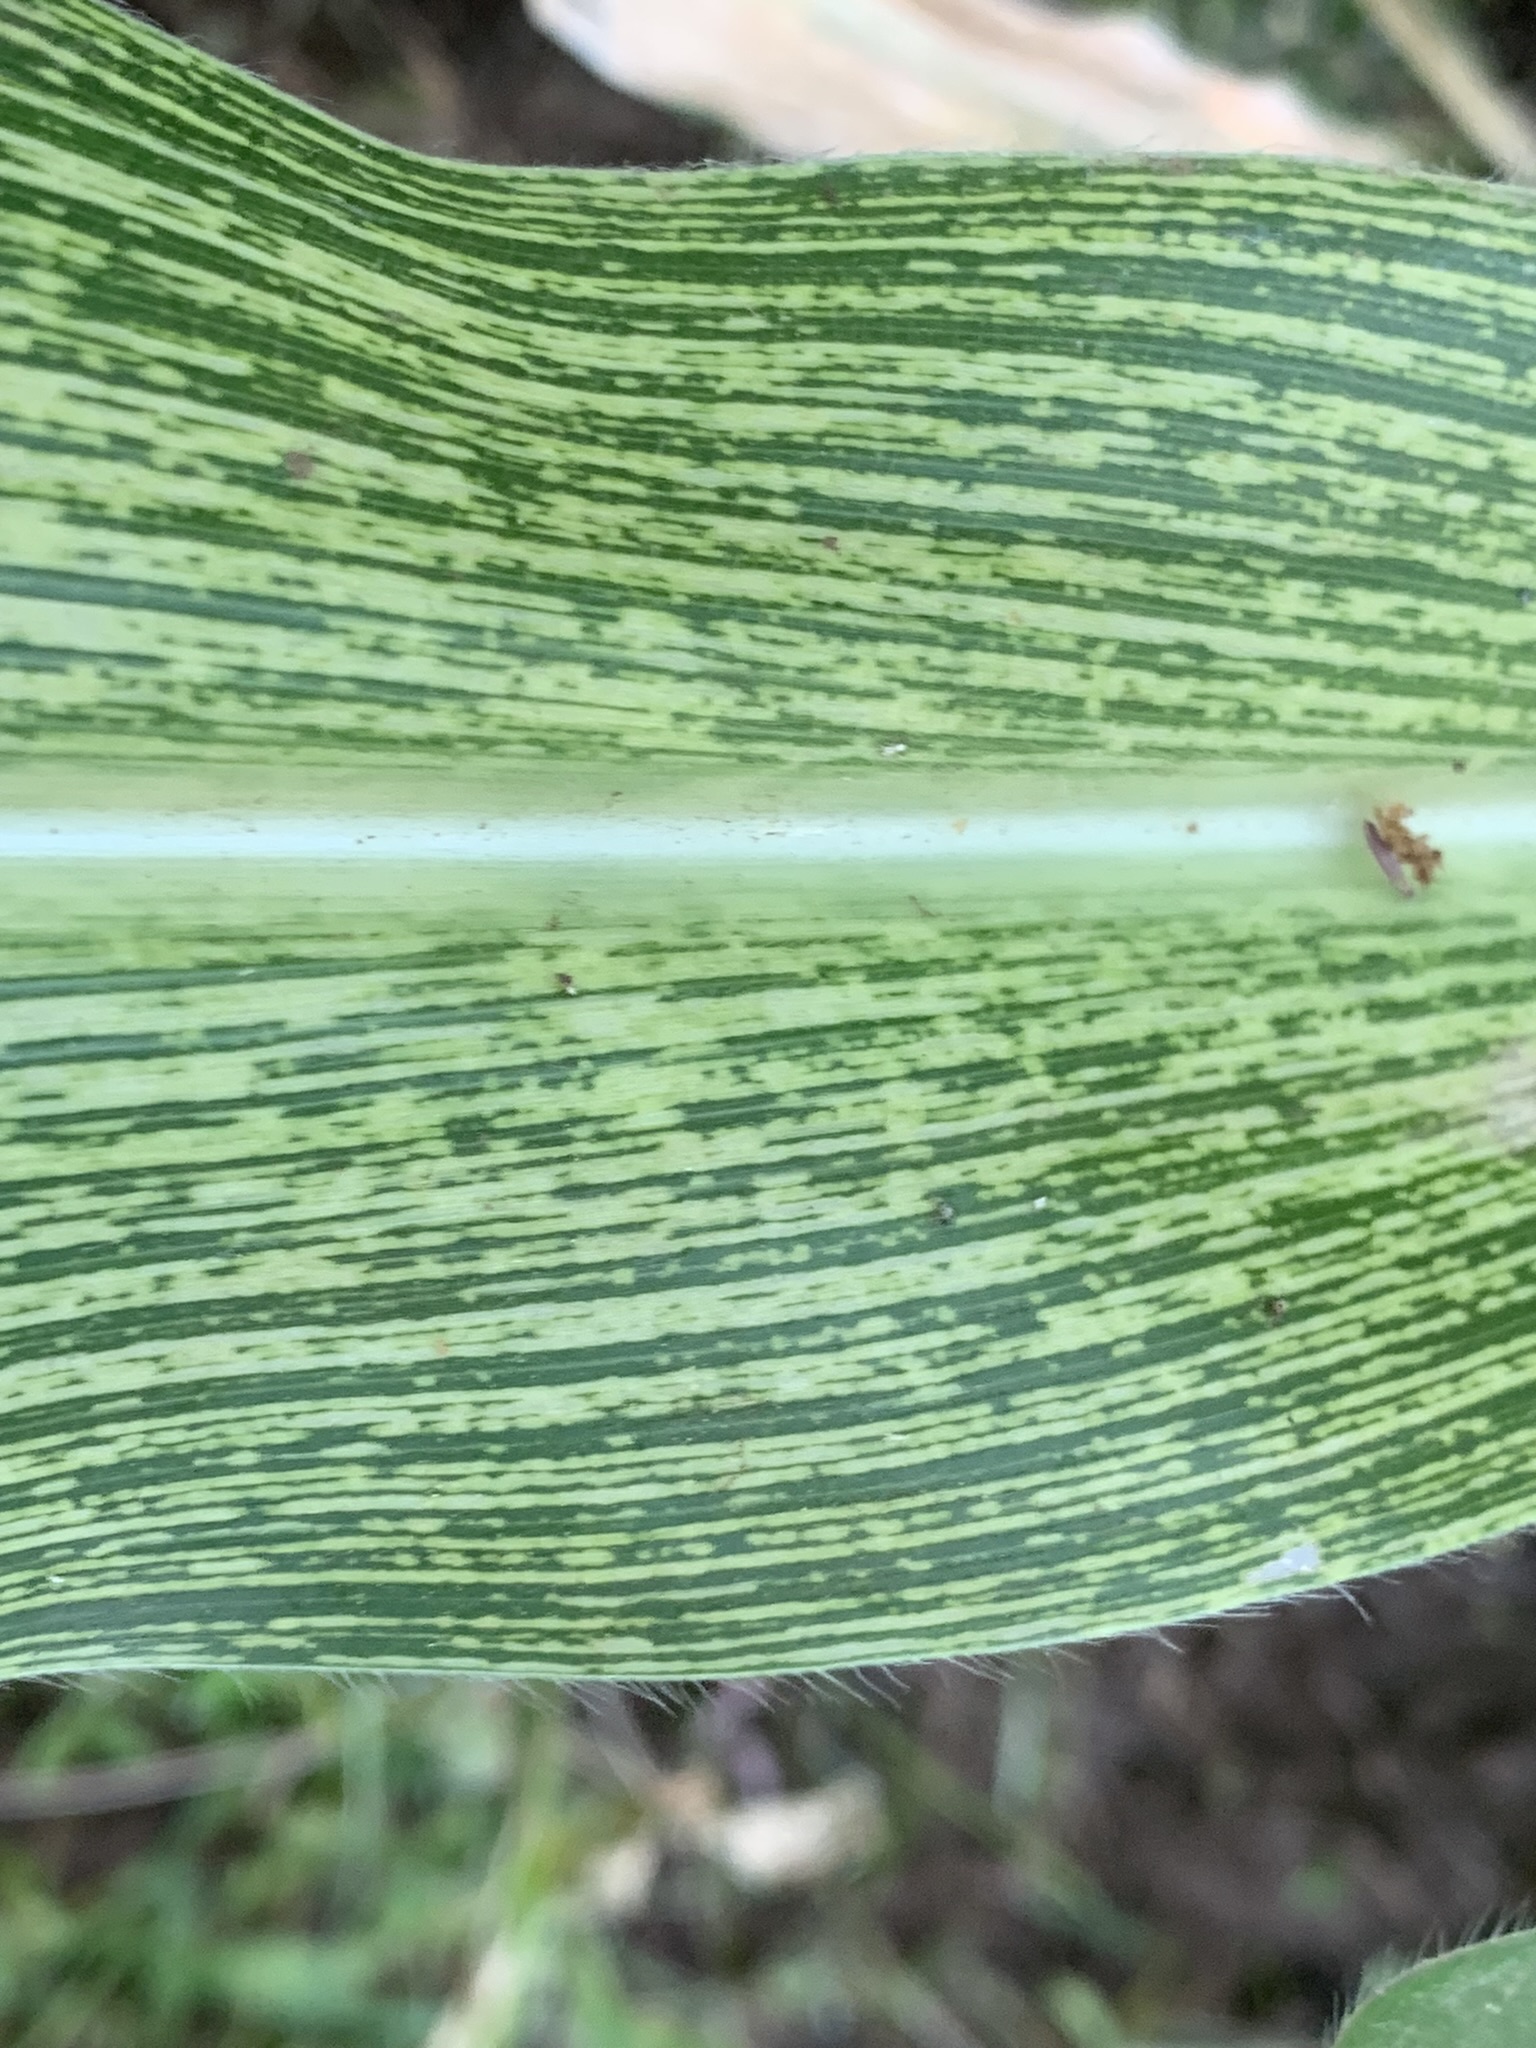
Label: MSV